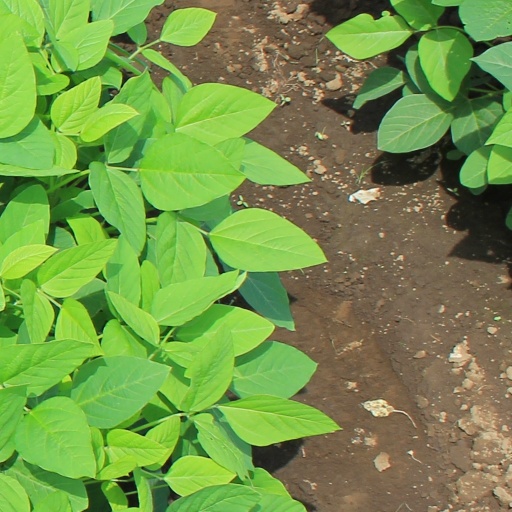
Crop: soybean